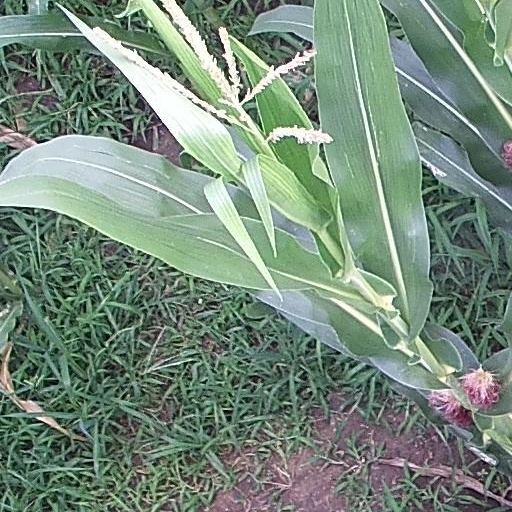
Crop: maize; corn